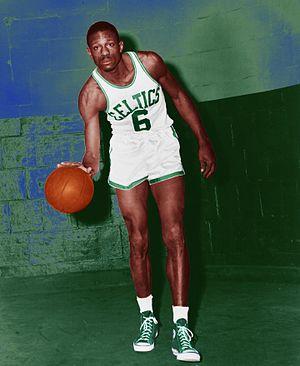
William Felton Russell, dit Bill Russell, né le 12 février 1934 à Monroe, est un joueur de basket-ball professionnel américain ayant évolué au poste de pivot pour les Celtics de Boston en National Basketball Association de 1956 à 1969. Sa rivalité avec Wilt Chamberlain est l'une des plus célèbres de l'histoire de la NBA.